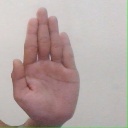
अक्षर: ध